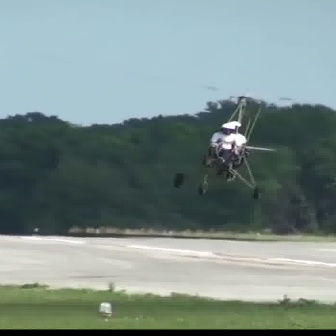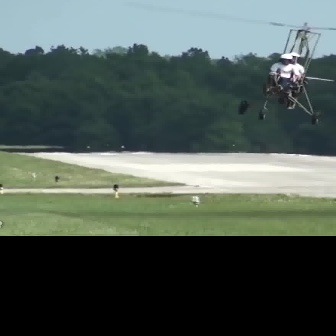
  Please identify the target specified by the bounding box [172,95,276,198] in the first image and locate it in the second image. Return the coordinates in [x_min,y_min,x_max,y_max] format.
Answer: [236,28,332,124]